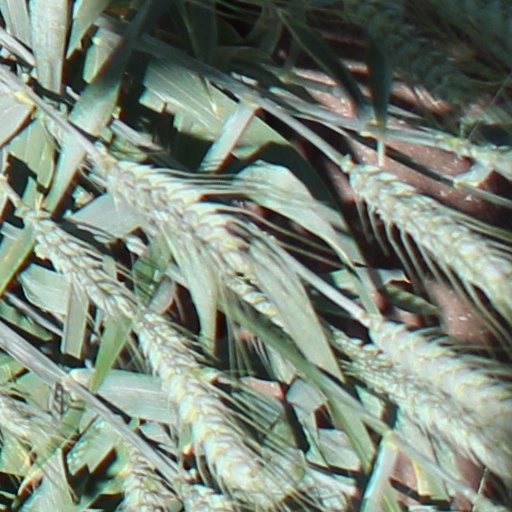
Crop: wheat